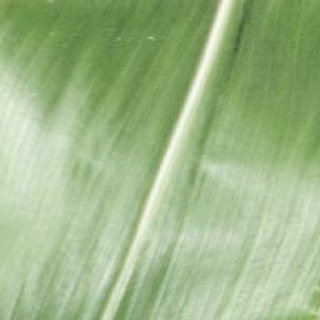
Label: healthy_corn